James Temple

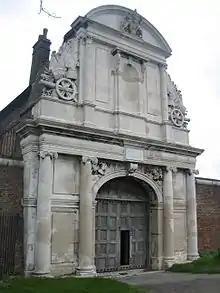
The Water Gate of Tilbury fort. Temple was captain of the earlier, "blockhouse" fort.

In the early 1620s, as a result of his father's marriage to Mary Bankworth (who was previously married to John Busbridge), he moved, this time to Haremere Hall in Etchingham, Sussex. His father's third marriage gave him step siblings, including his stepsister, Mary Busbridge to whom Temple was married in March 1627. Over the next few years, they had six children. They initially lived in Etchingham where five of their children were baptised.